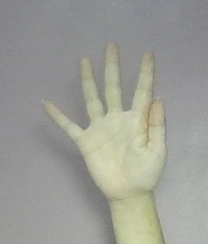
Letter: sheen